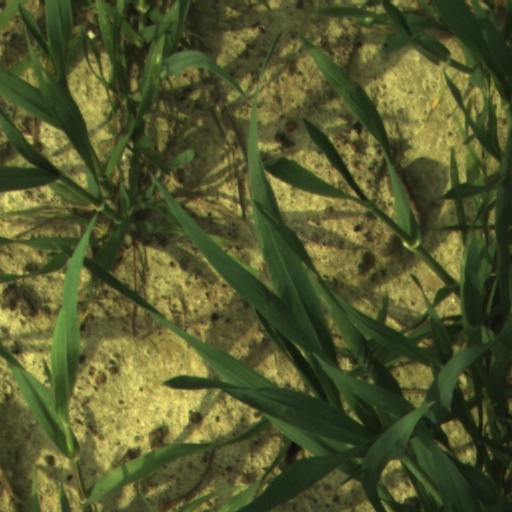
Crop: wheat